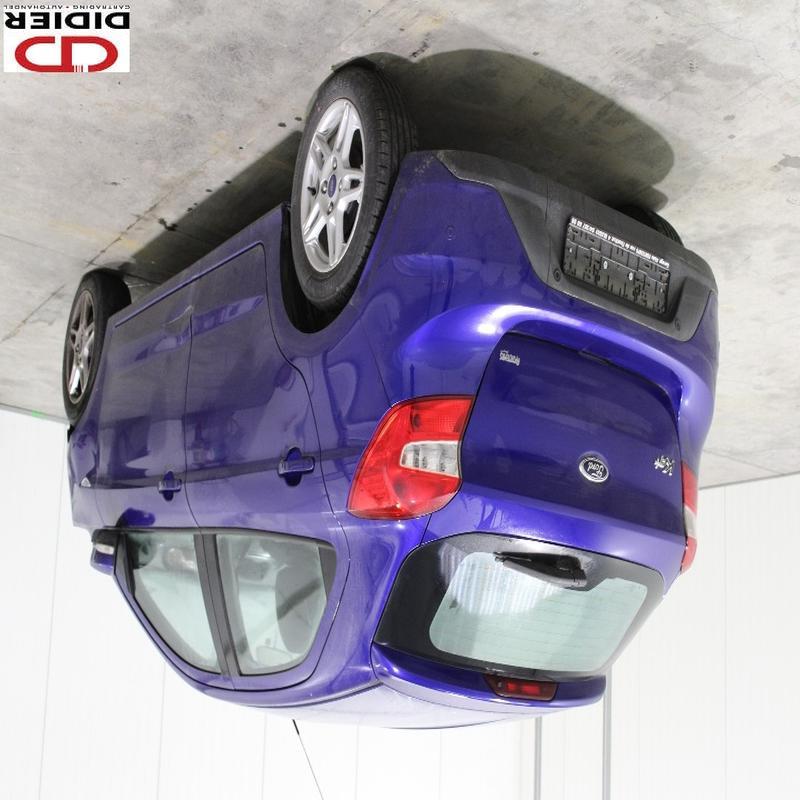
Aucun dommage détecté.
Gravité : aucun